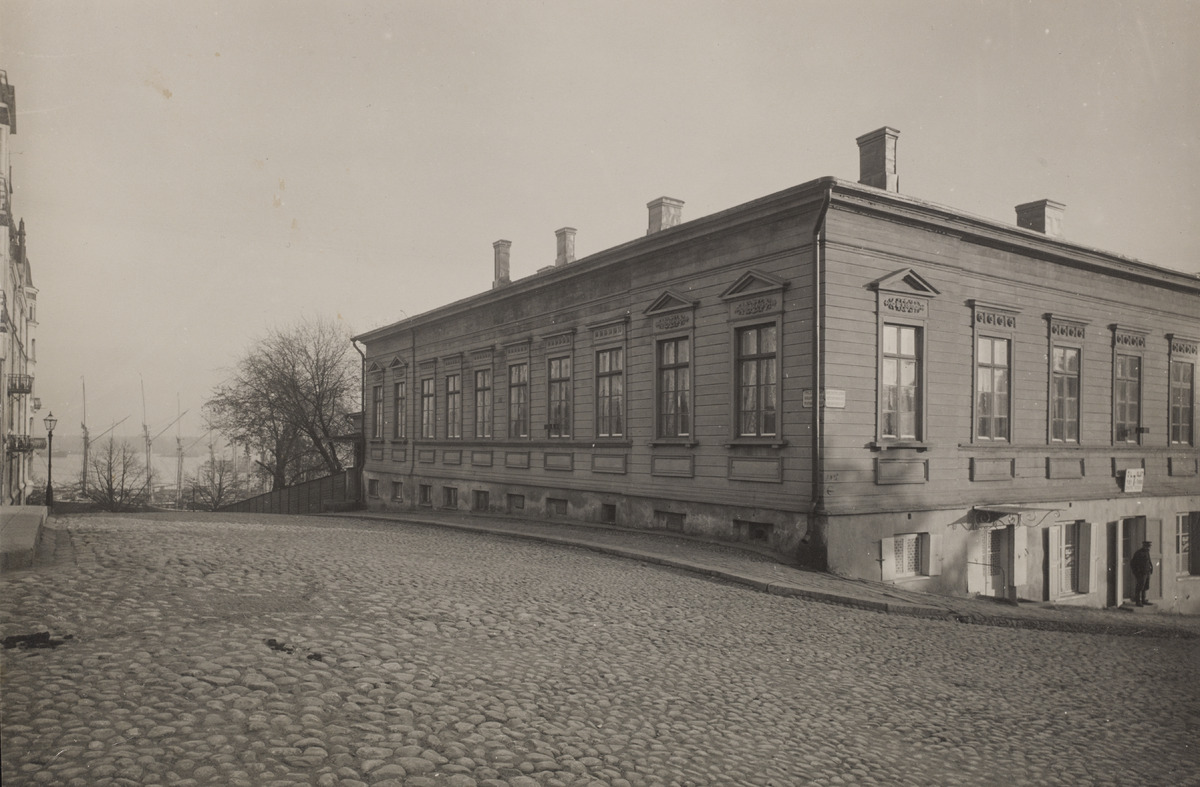
Rauhankadun  ja Konstantininkadun kulma
sisällön kuvaus: Rauhankadun  ja Konstantininkadun kulma. (Nykyinen Rauhankatu 2b ja Meritullinkatu 7) Näkymä Rauhankadulta Pohjoissatamaan, Halkolaiturille päin. mustavalkoinen
Ajankohta: kuvausaika 1900 n.
Paikka: Suomi, Uusimaa, Helsinki, Kruununhaka Helsinki, Rauhankatu 2b, Meritullinkatu 7
Aiheet: kadut, liikenne, puurakennukset, kerrostalot, päällysteet, rannat, ranta-alueet, kiveys, mukulakivet, valaisimet, lamput, lyhdyt, katuvalaistus, arkkitehtuuri